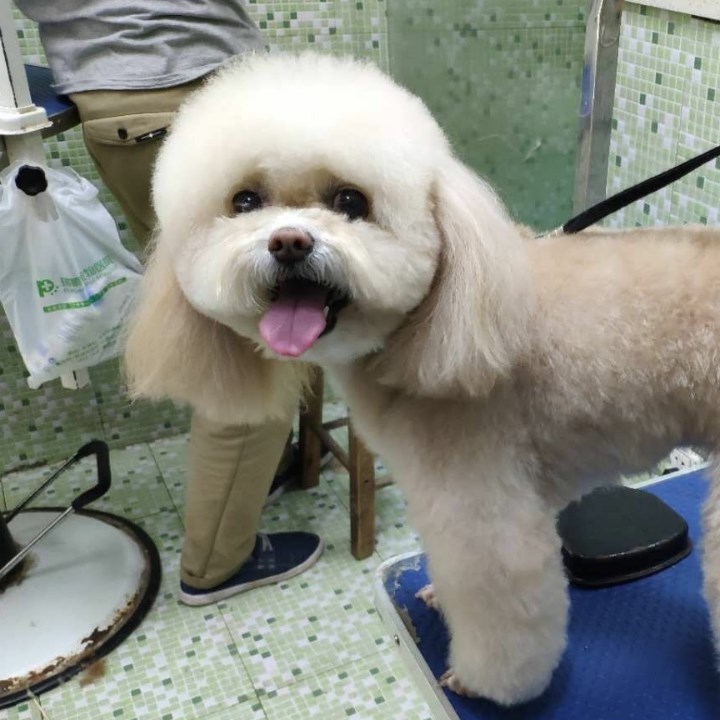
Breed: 2925-n000114-toy_poodle